Ahasuerus

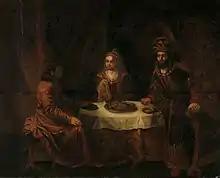
"The wrath of Ahasuerus" (anonymous), Rijksmuseum.

Ahasuerus ("Achashverosh"; , in the Septuagint; in the Vulgate) is a name applied in the Hebrew Bible to three rulers of Ancient Persia and to a Babylonian official (or Median king) first appearing in the Tanakh in the Book of Esther and later in the Book of Tobit. It is a transliteration of either Xerxes I or Artaxerxes I; both are names of multiple Achaemenid dynasty Persian kings.